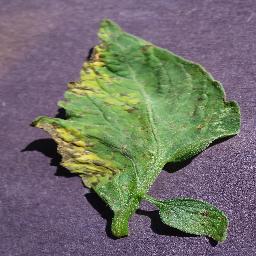
Label: Tomato___Septoria_leaf_spot